Mayowa Adegbile

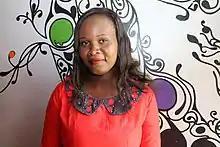
Mayowa Adegbile in Abuja, Nigeria

Mayowa Adegbile (Mayowa Abisola Adegbile; born 10 September 1986) is a Nigerian Development Expert known for excelling as one of the three Nigerians that made it to the top 10 finalists in the year 2014 Google Africa Connected competition. Adegbile initially used YouTube to raise funds for her initiative, Ashake Foundation which she conceptualised as a business school for widowed mothers, giving them the tools to make a living and support their families.